Mike Fischlin

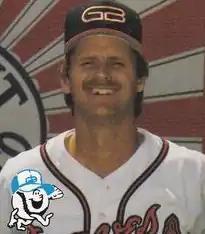
Fischlin in 1988

Michael Thomas Fischlin (born September 13, 1955) is a former professional baseball player. He played all or part of ten seasons in Major League Baseball between 1977 and 1987 for the Houston Astros (1977–78, 1980), Cleveland Indians (1981–85), New York Yankees (1986) and Atlanta Braves (1987), primarily as a backup shortstop and second baseman.